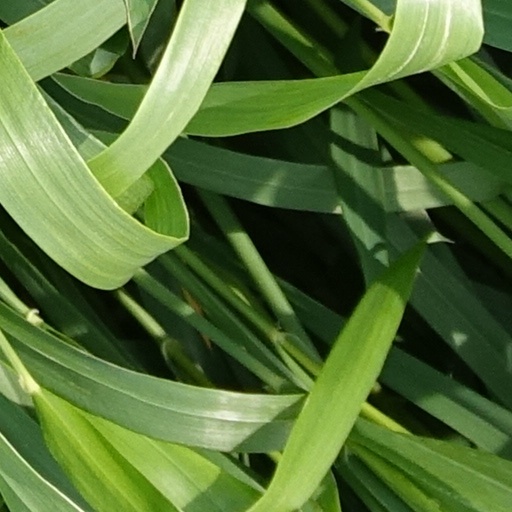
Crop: wheat